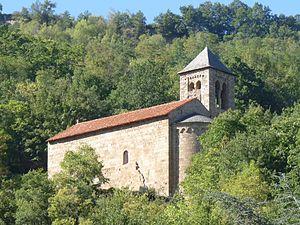
Église Saint-Étienne de Sahorre, Pyrénées-Orientales, France
L'église Saint-Étienne est une église catholique romane située à Sahorre, en France.
Cet article présente une liste des églises romanes des Pyrénées-Orientales.
Sahorre est une commune française, située dans le département des Pyrénées-Orientales en région Occitanie.